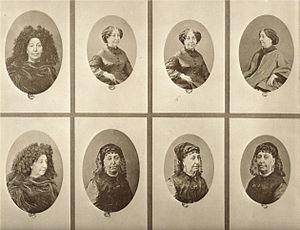
Galerie photographique de George Sand (1804-1876) par Nadar en 1864.
George Sand [ ʒɔʁʒ sɑ̃ːd], pseudonyme d'Amantine Aurore Lucile Dupin, par mariage baronne Dudevant, est une romancière, dramaturge, épistolière, critique littéraire et journaliste française, née à Paris le 1ᵉʳ juillet 1804 et morte au château de Nohant-Vic le 8 juin 1876. Elle compte parmi les écrivains les plus prolifiques, avec plus de 70 romans à son actif et 50 volumes d'œuvres diverses dont des nouvelles, des contes, des pièces de théâtre et des textes politiques.